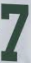
Number: 7